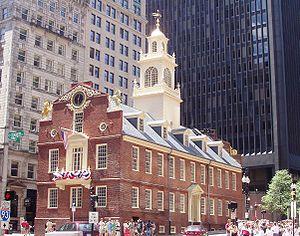
Lorsque les premiers colons anglais sont arrivés à Jamestown en 1607, le continent américain connaissait une faible densité de population depuis plusieurs millénaires, n'étant peuplé que par les Amérindiens. Le territoire américain fut ensuite colonisé à partir du XVIIᵉ siècle par différentes puissances européennes
La Nouvelle-Angleterre est une région située au Nord-Est des États-Unis. Elle est composée de six États : Maine, Massachusetts, New Hampshire, Vermont, Rhode Island et Connecticut.
L'Old State House est un bâtiment historique situé à l'intersection des rues Washington et State à Boston, dans l'État du Massachusetts, au nord-est des États-Unis. Construit en 1713 sur l'emplacement d'une maison d'aristocrate qui avait brûlé en 1711, il s'agit du plus ancien bâtiment public de la ville encore debout.
La révolution américaine est une période de changements politiques après 1763 dans les treize colonies britanniques d'Amérique du Nord qui ont donné lieu à la guerre d'indépendance des États-Unis contre la Grande-Bretagne. Épisode fondateur de la nation américaine et de la naissance des États-Unis, la révolution se manifesta par des violences contre les autorités britanniques, une guerre contre la métropole et des troubles sociaux.
Les Treize colonies sont les colonies de l'Empire britannique en Amérique du Nord qui donnèrent naissance aux États-Unis d'Amérique. C'est ainsi que le royaume de Grande-Bretagne, notamment, les désigna avant la signature du traité de Paris de 1783 où elles sortirent du champ de sa souveraineté. Elles sont situées sur la côte Est de l'Amérique du Nord, entre la Nouvelle-Écosse et la Floride et entre l'Atlantique et les Appalaches. Des colonies britanniques d'Amérique du Nord sont restées loyales à la Couronne.
Boston [bɔstɔ̃] ou [bɔstɔn] est la capitale et la plus grande ville de l’État du Massachusetts et de la région de Nouvelle-Angleterre, dans le nord-est des États-Unis. La ville compte 673 184 habitants selon le bureau du recensement fédéral de 2016, et la zone métropolitaine de Boston-Cambridge-Quincy en concentre environ 4 628 910, ce qui fait d'elle la dixième agglomération des États-Unis. Elle constitue le nord de la mégalopole du Nord-Est des États-Unis, communément appelée BosWash, qui s'étend de Boston à Washington en passant par New York. La ville est traversée par le fleuve Charles, un fleuve côtier qui se jette dans le Boston Harbor, un estuaire au fond de la baie du Massachusetts sur les bords duquel la ville s'est construite. Centre économique et culturel de la Nouvelle-Angleterre, Boston est connu pour l'excellence de ses universités, notamment l'université Harvard et le Massachusetts Institute of Technology, situés dans la ville voisine de Cambridge.
L'architecture aux États-Unis est diverse selon les périodes et les régions et s'est construite dans un premier temps grâce aux apports extérieurs, essentiellement européens, avant de connaitre une forte modernisation et d'influencer le monde entier au XXᵉ siècle, dont l'Europe en retour. Cette architecture est marquée par l'éclectisme, car elle puise ses sources principalement dans les différents styles historiques de l'architecture européenne, mais aussi par un gigantisme nouveau, symbole de la puissance économique atteinte par le pays, ainsi que par une certaine avance technologique relativement à son époque.